Jack Kelly Sr. (rower)

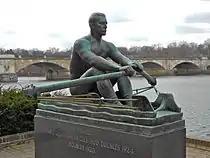
Sculpture of Kelly in Fairmount Park, Philadelphia

Kelly was actively involved in city politics, ran for mayor of Philadelphia in 1935 and chaired the Philadelphia County Democratic Party in 1937. When he ran for mayor, Philadelphia was a heavily Republican city, but he came close to winning, losing by fewer than 50,000 votes compared with the usual margin of 300,000. From January 1936 until June 1937, Kelly served as Pennsylvania secretary of revenue under Governor George Howard Earle III.